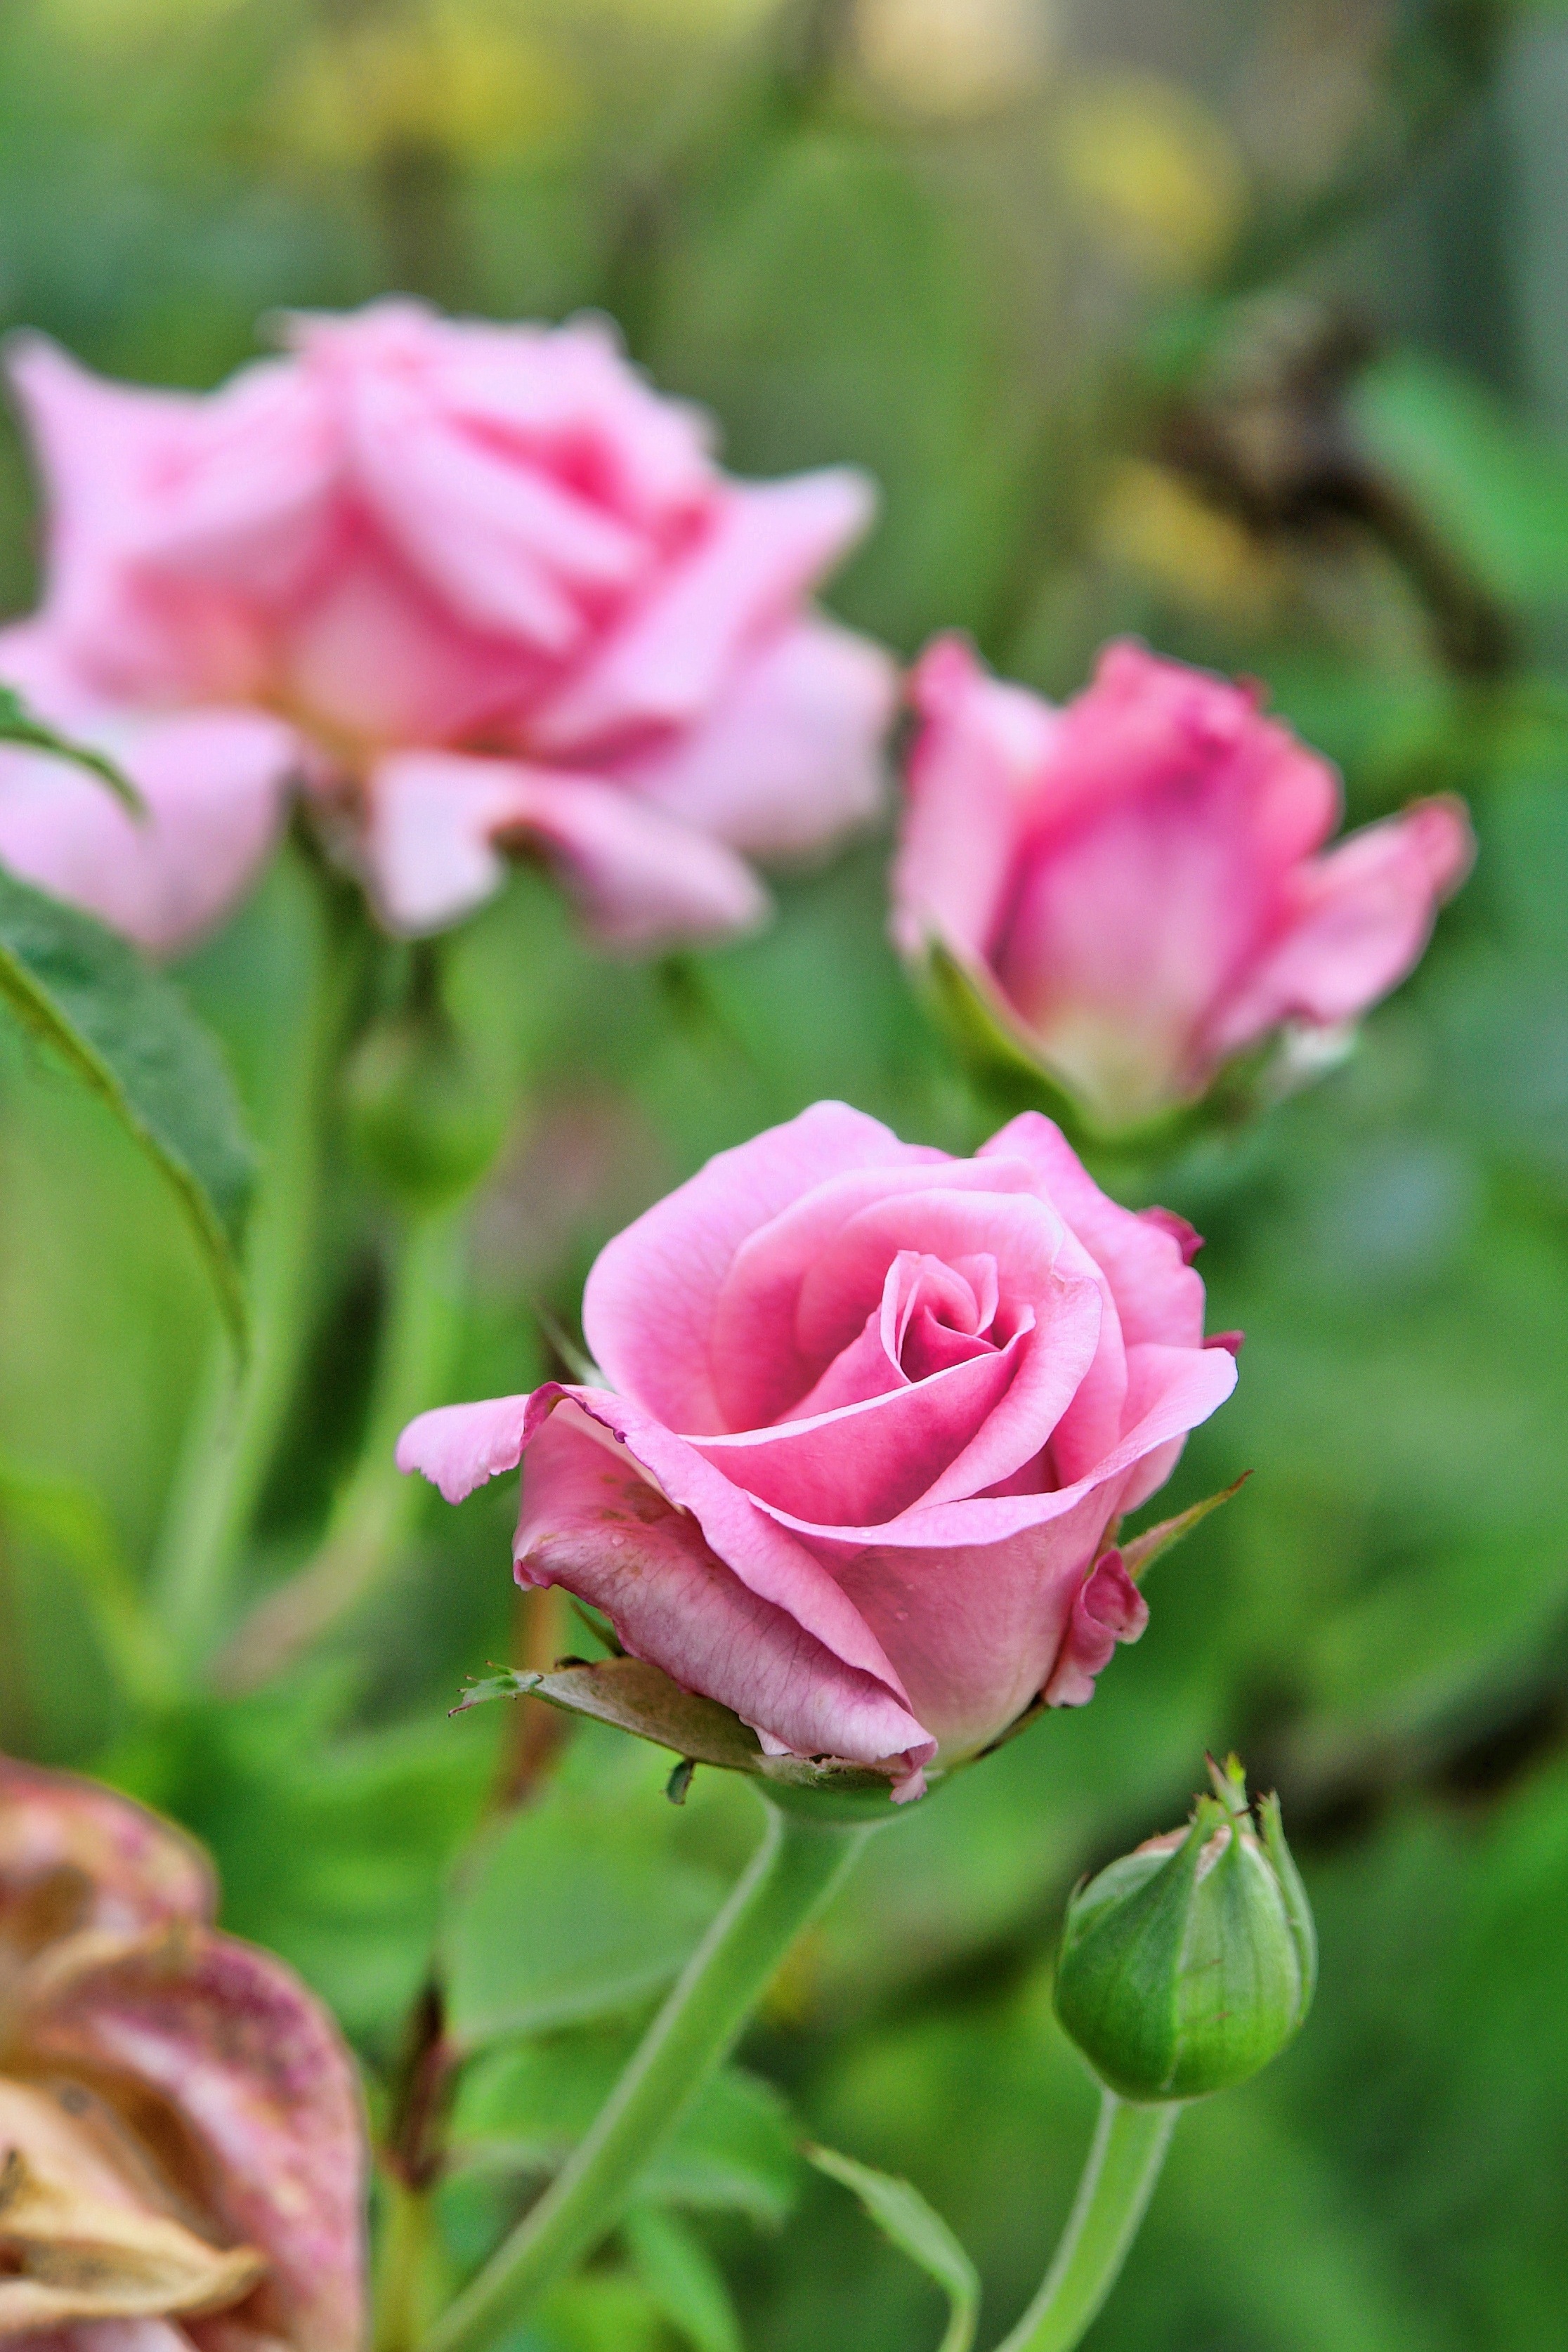
nature, blossom, plant, flower, petal, floral, love, rose, romantic, pink, flora, roses, valentine, floribunda, macro photography, flowering plant, garden roses, rose family, land plant, rosa centifolia, rose order